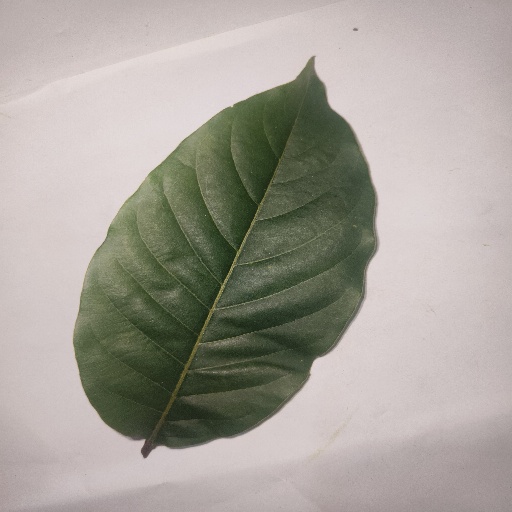
Species: HariTaki
Leaf condition: Healthy Leaf